Radio Gold FM

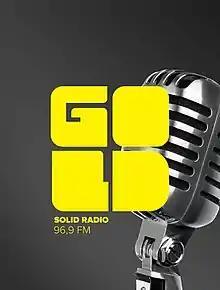

Radio GOLD FM (Formerly Radio Total) is an FM radio station broadcasting from Bucharest, Romania. It was launched on 27 October 2008 on 96.9 MHz and is one of the most popular radio stations in Romania.